Skip Jutze

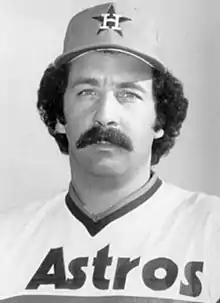
Jutze in 1976

Alfred Henry "Skip" Jutze (born May 28, 1946) is an American former professional baseball player. He played all or part of six seasons in Major League Baseball, primarily as a catcher.